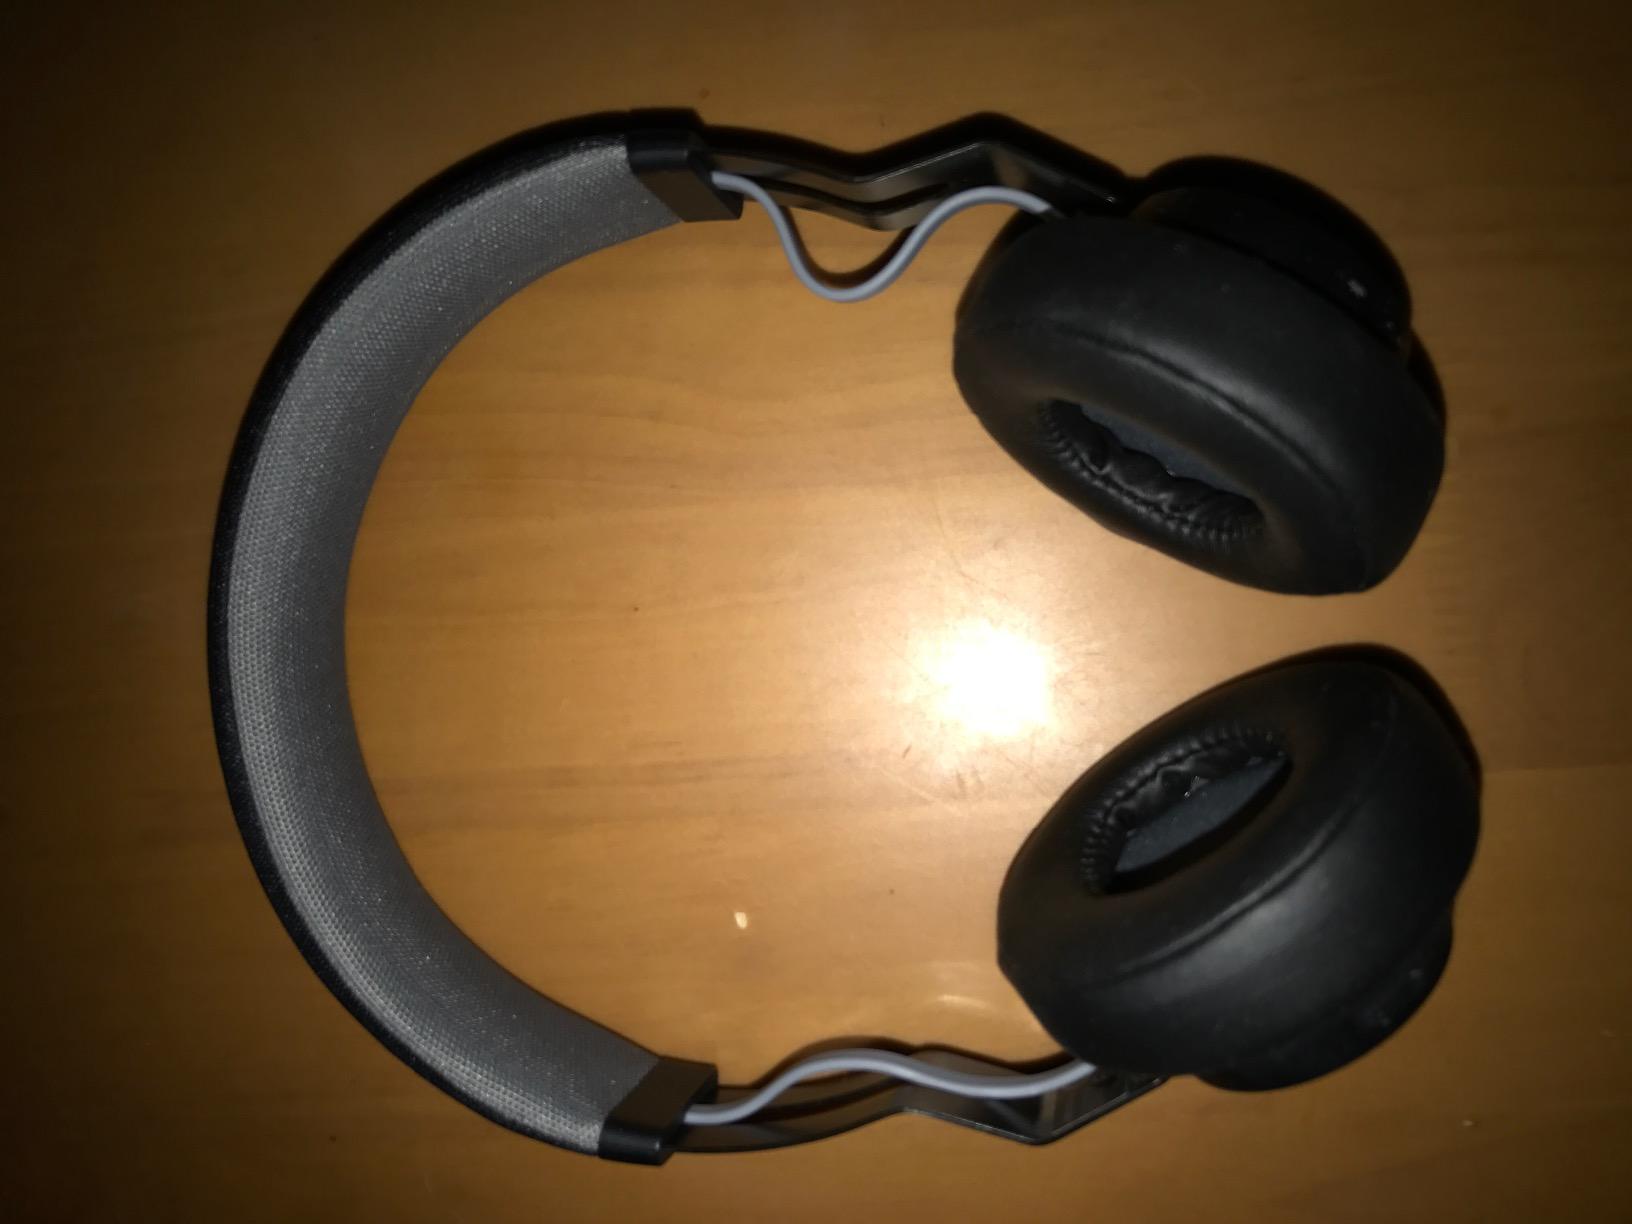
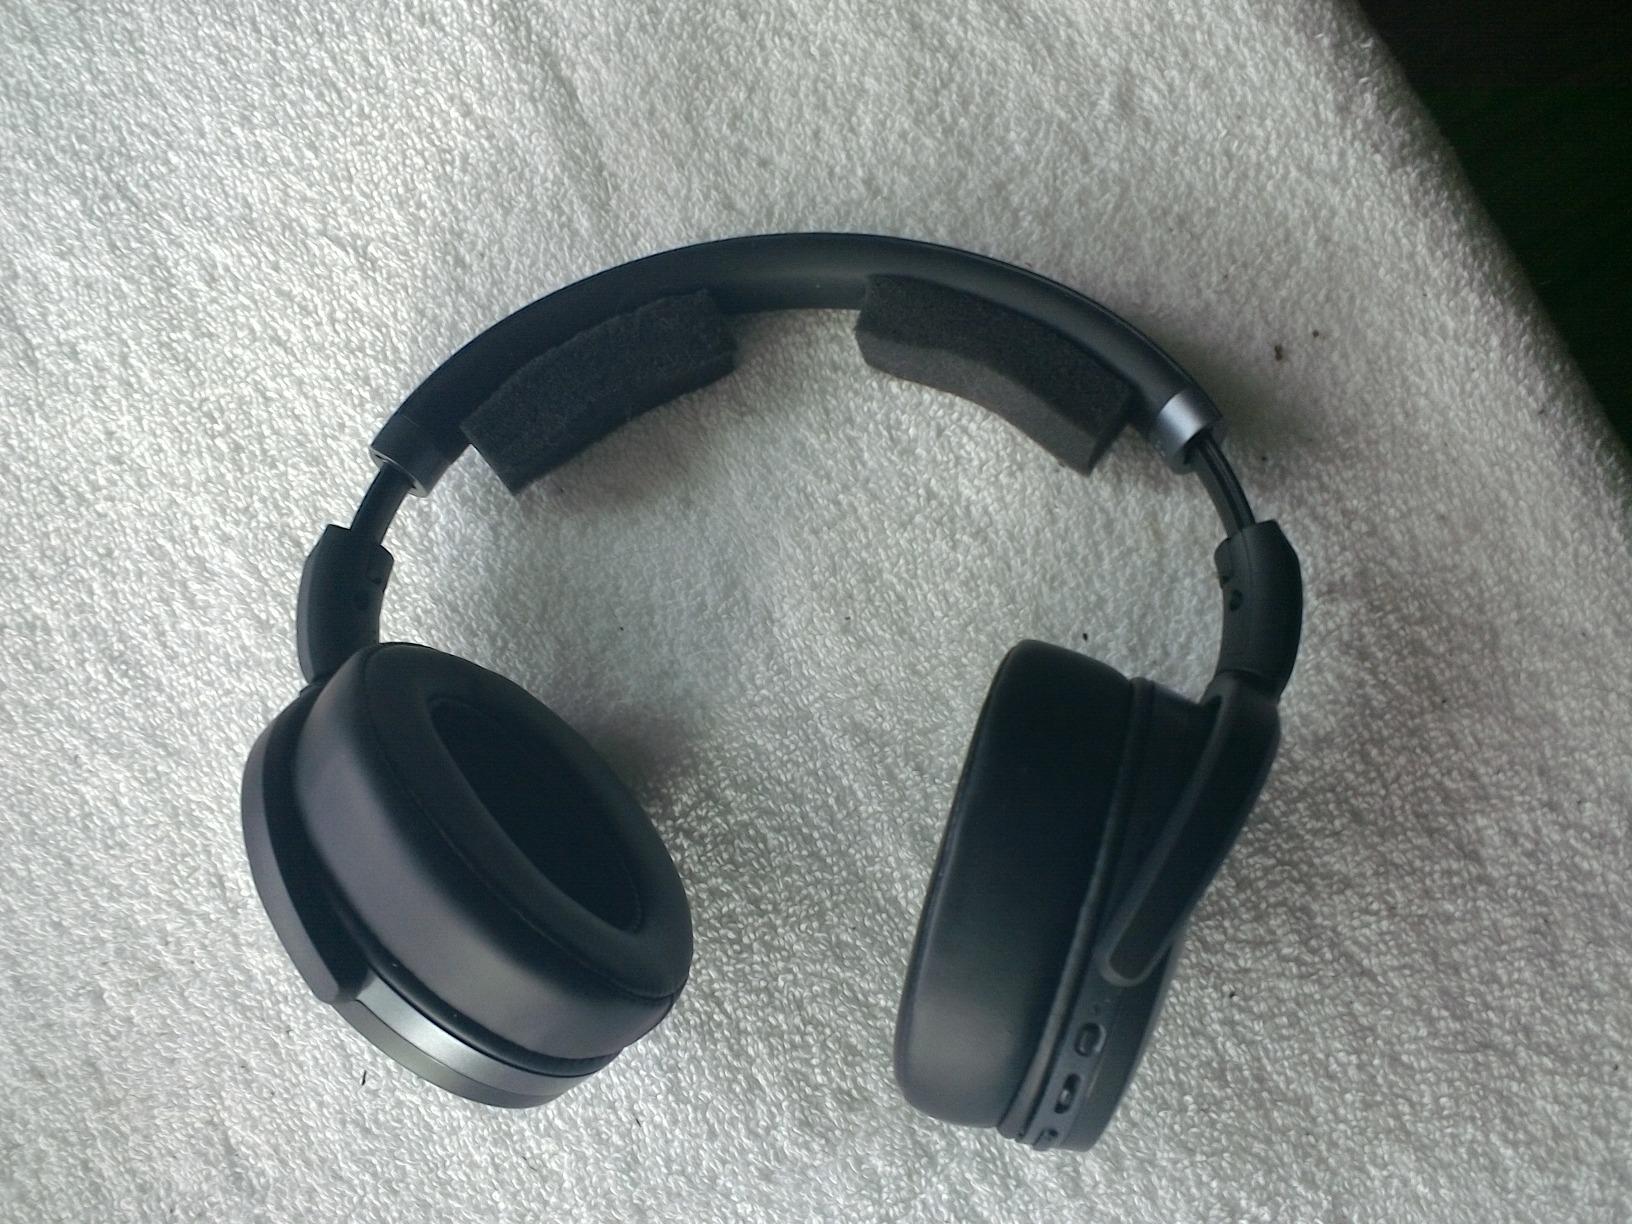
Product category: headphones
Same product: no